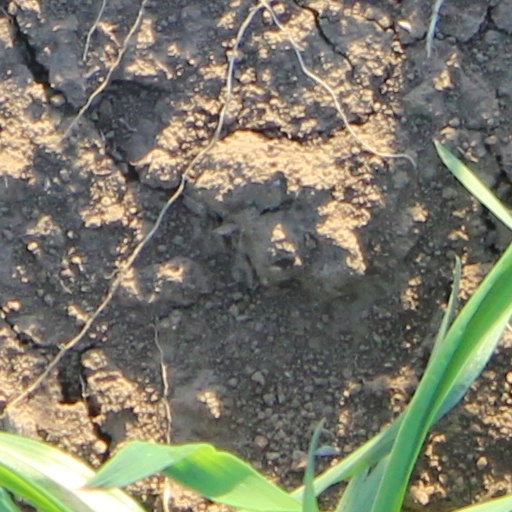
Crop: wheat